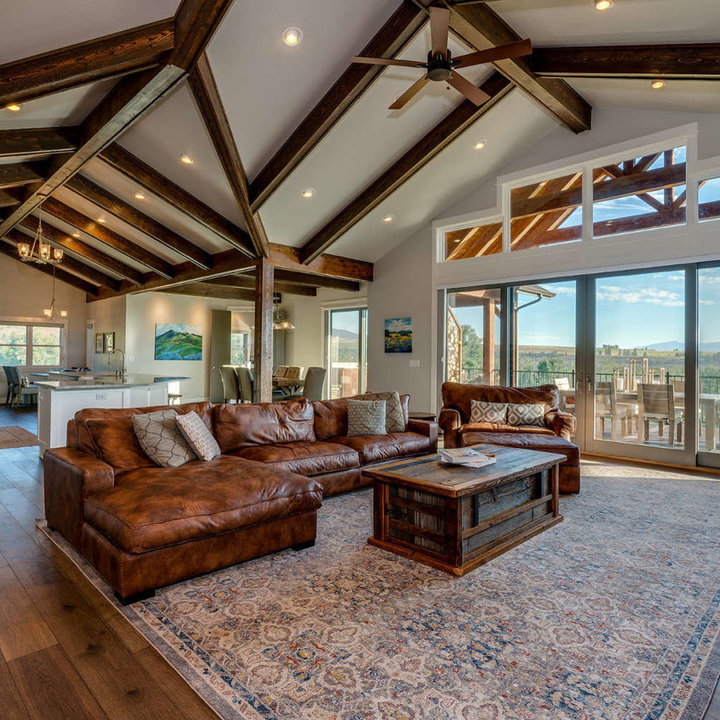
Style: Rustic